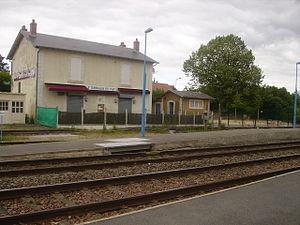
Gare de Saint Germain du Puy
La gare de Saint-Germain-du-Puy est une gare ferroviaire française de la ligne de Vierzon à Saincaize, située sur le territoire de la commune de Saint-Germain-du-Puy, dans le département du Cher, en région Centre-Val de Loire.
Saint-Germain-du-Puy est une commune française située en banlieue de Bourges dans le département du Cher, en région Centre-Val de Loire.